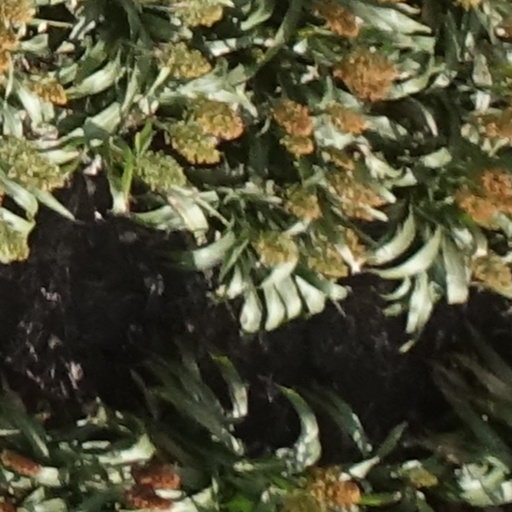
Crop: sorghum